Carlos Núñez Cortés

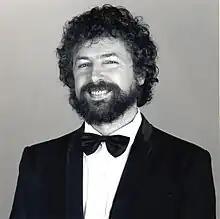
Carlos Núñez Cortés.

Carlos Núñez Cortés (born October 15, 1942 in Buenos Aires, Argentina) is a pianist, actor, composer, multi-instrumentist and singer. He has been a member of Les Luthiers since 1969 until 2017, when he retired. He also wrote 3 books (in Spanish): "Los juegos de Mastropiero", "100 caracoles argentinos" and "Memorias de un luthier".